Archaeopteryx

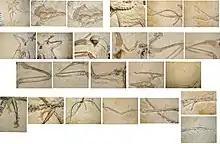
Details of the Wyoming Dinosaur Center Archaeopteryx (WDC-CSG-100)

Long in a private collection in Switzerland, the Thermopolis Specimen (WDC CSG 100) was discovered in Bavaria and described in 2005 by Mayr, Pohl, and Peters. Donated to the Wyoming Dinosaur Center in Thermopolis, Wyoming, it has the best-preserved head and feet; most of the neck and the lower jaw have not been preserved. The "Thermopolis" specimen was described on 2 December 2005 "Science" journal article as "A well-preserved "Archaeopteryx" specimen with theropod features"; it shows that "Archaeopteryx" lacked a reversed toe—a universal feature of birds—limiting its ability to perch on branches and implying a terrestrial or trunk-climbing lifestyle. This has been interpreted as evidence of theropod ancestry. In 1988, Gregory S. Paul claimed to have found evidence of a hyperextensible second toe, but this was not verified and accepted by other scientists until the Thermopolis specimen was described. "Until now, the feature was thought to belong only to the species' close relatives, the deinonychosaurs." The Thermopolis Specimen was assigned to "Archaeopteryx siemensii" in 2007. The specimen is considered to represent the most complete and best-preserved "Archaeopteryx" remains yet.